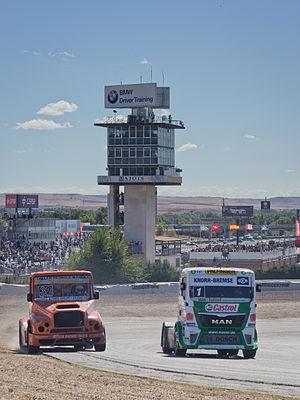
Jochen Hahn, né le 18 avril 1974 à Altensteig, dans le Bade-Wurtemberg en Allemagne est un pilote de course allemand sur camions, sextuple champion d'Europe du CECC en 2011, 2012, 2013, 2016, 2018 et 2019 rejoignant les pilotes Rod Chapman, Steve Parrish, Heinz-Werner Lenz qui ont également conquis trois titres européens d'affilée, mais Hahn a accompli sa série lors de la catégorie unique. Il devient le deuxième pilote de l'histoire du championnat avec Steeve Parrish à obtenir cinq titres. De 1999 à 2010, il se classe toujours dans les six premiers. Il est le fils de Konrad Hahn, ancien pilote de courses de camions de 1996 à 1999.
Le Championnat d'Europe de courses de camions, ou l'ETRC - European Truck Racing Championship -, ou CECC en français, est un championnat de course de camions qui rassemble des camions de compétition de très haut niveau. Il s'agit du deuxième rassemblement de spectateurs après la Formule 1 sur les circuits européens.